Sea Dance Festival

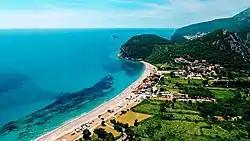
Buljarica Beach

Malinska is a settlement located on the island of Krk, the largest island in Croatia, as well as the most populous island in the Adriatic Sea.